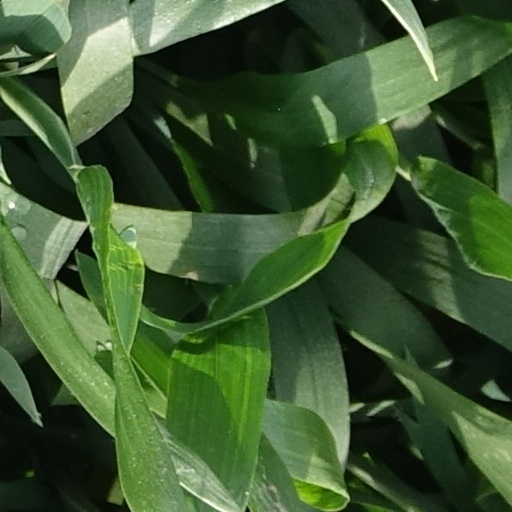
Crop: wheat